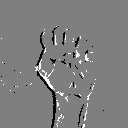
ASL letter: s